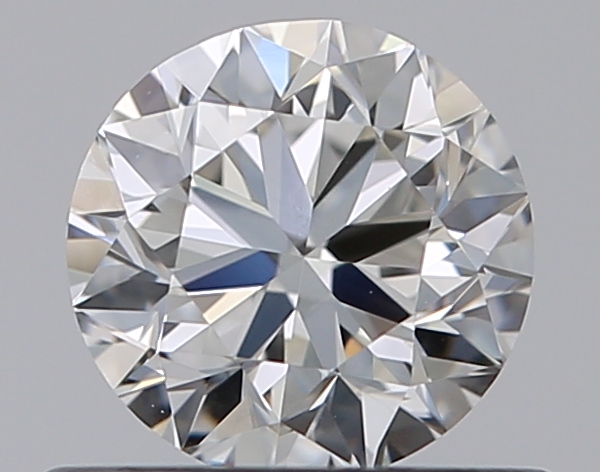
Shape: round
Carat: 0.5
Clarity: VS1
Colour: H
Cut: VG
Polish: EX
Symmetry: GD
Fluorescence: N
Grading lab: GIA
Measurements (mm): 4.88 x 4.96 x 3.17